Megalodon

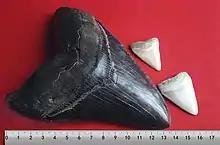
A black megalodon tooth and two white great white shark teeth above a centimeter scale, the megalodon tooth extends between the zero and thirteen-and-a-half centimeter marks. One great white tooth extends between the eleven and thirteen centimeter marks, and the other extends between from the thirteen and sixteen centimeter marks.

The genus "Carcharocles" contains four species: "C. auriculatus", "C. angustidens", "C. chubutensis", and "C. megalodon". The evolution of this lineage is characterized by the increase of serrations, the widening of the crown, the development of a more triangular shape, and the disappearance of the lateral cusps. The evolution in tooth morphology reflects a shift in predation tactics from a tearing-grasping bite to a cutting bite, likely reflecting a shift in prey choice from fish to cetaceans. Lateral cusplets were finally lost in a gradual process that took roughly 12 million years during the transition between "C. chubutensis" and "C. megalodon". The genus was proposed by D. S. Jordan and H. Hannibal in 1923 to contain "C. auriculatus". In the 1980s, megalodon was assigned to "Carcharocles". Before this, in 1960, the genus "Procarcharodon" was erected by French ichthyologist Edgard Casier, which included those four sharks and was considered separate from the great white shark. It is since considered a junior synonym of "Carcharocles". The genus "Palaeocarcharodon" was erected alongside "Procarcharodon" to represent the beginning of the lineage, and, in the model wherein megalodon and the great white shark are closely related, their last common ancestor. It is believed to be an evolutionary dead-end and unrelated to the "Carcharocles" sharks by authors who reject that model.